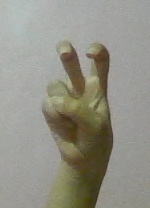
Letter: toot